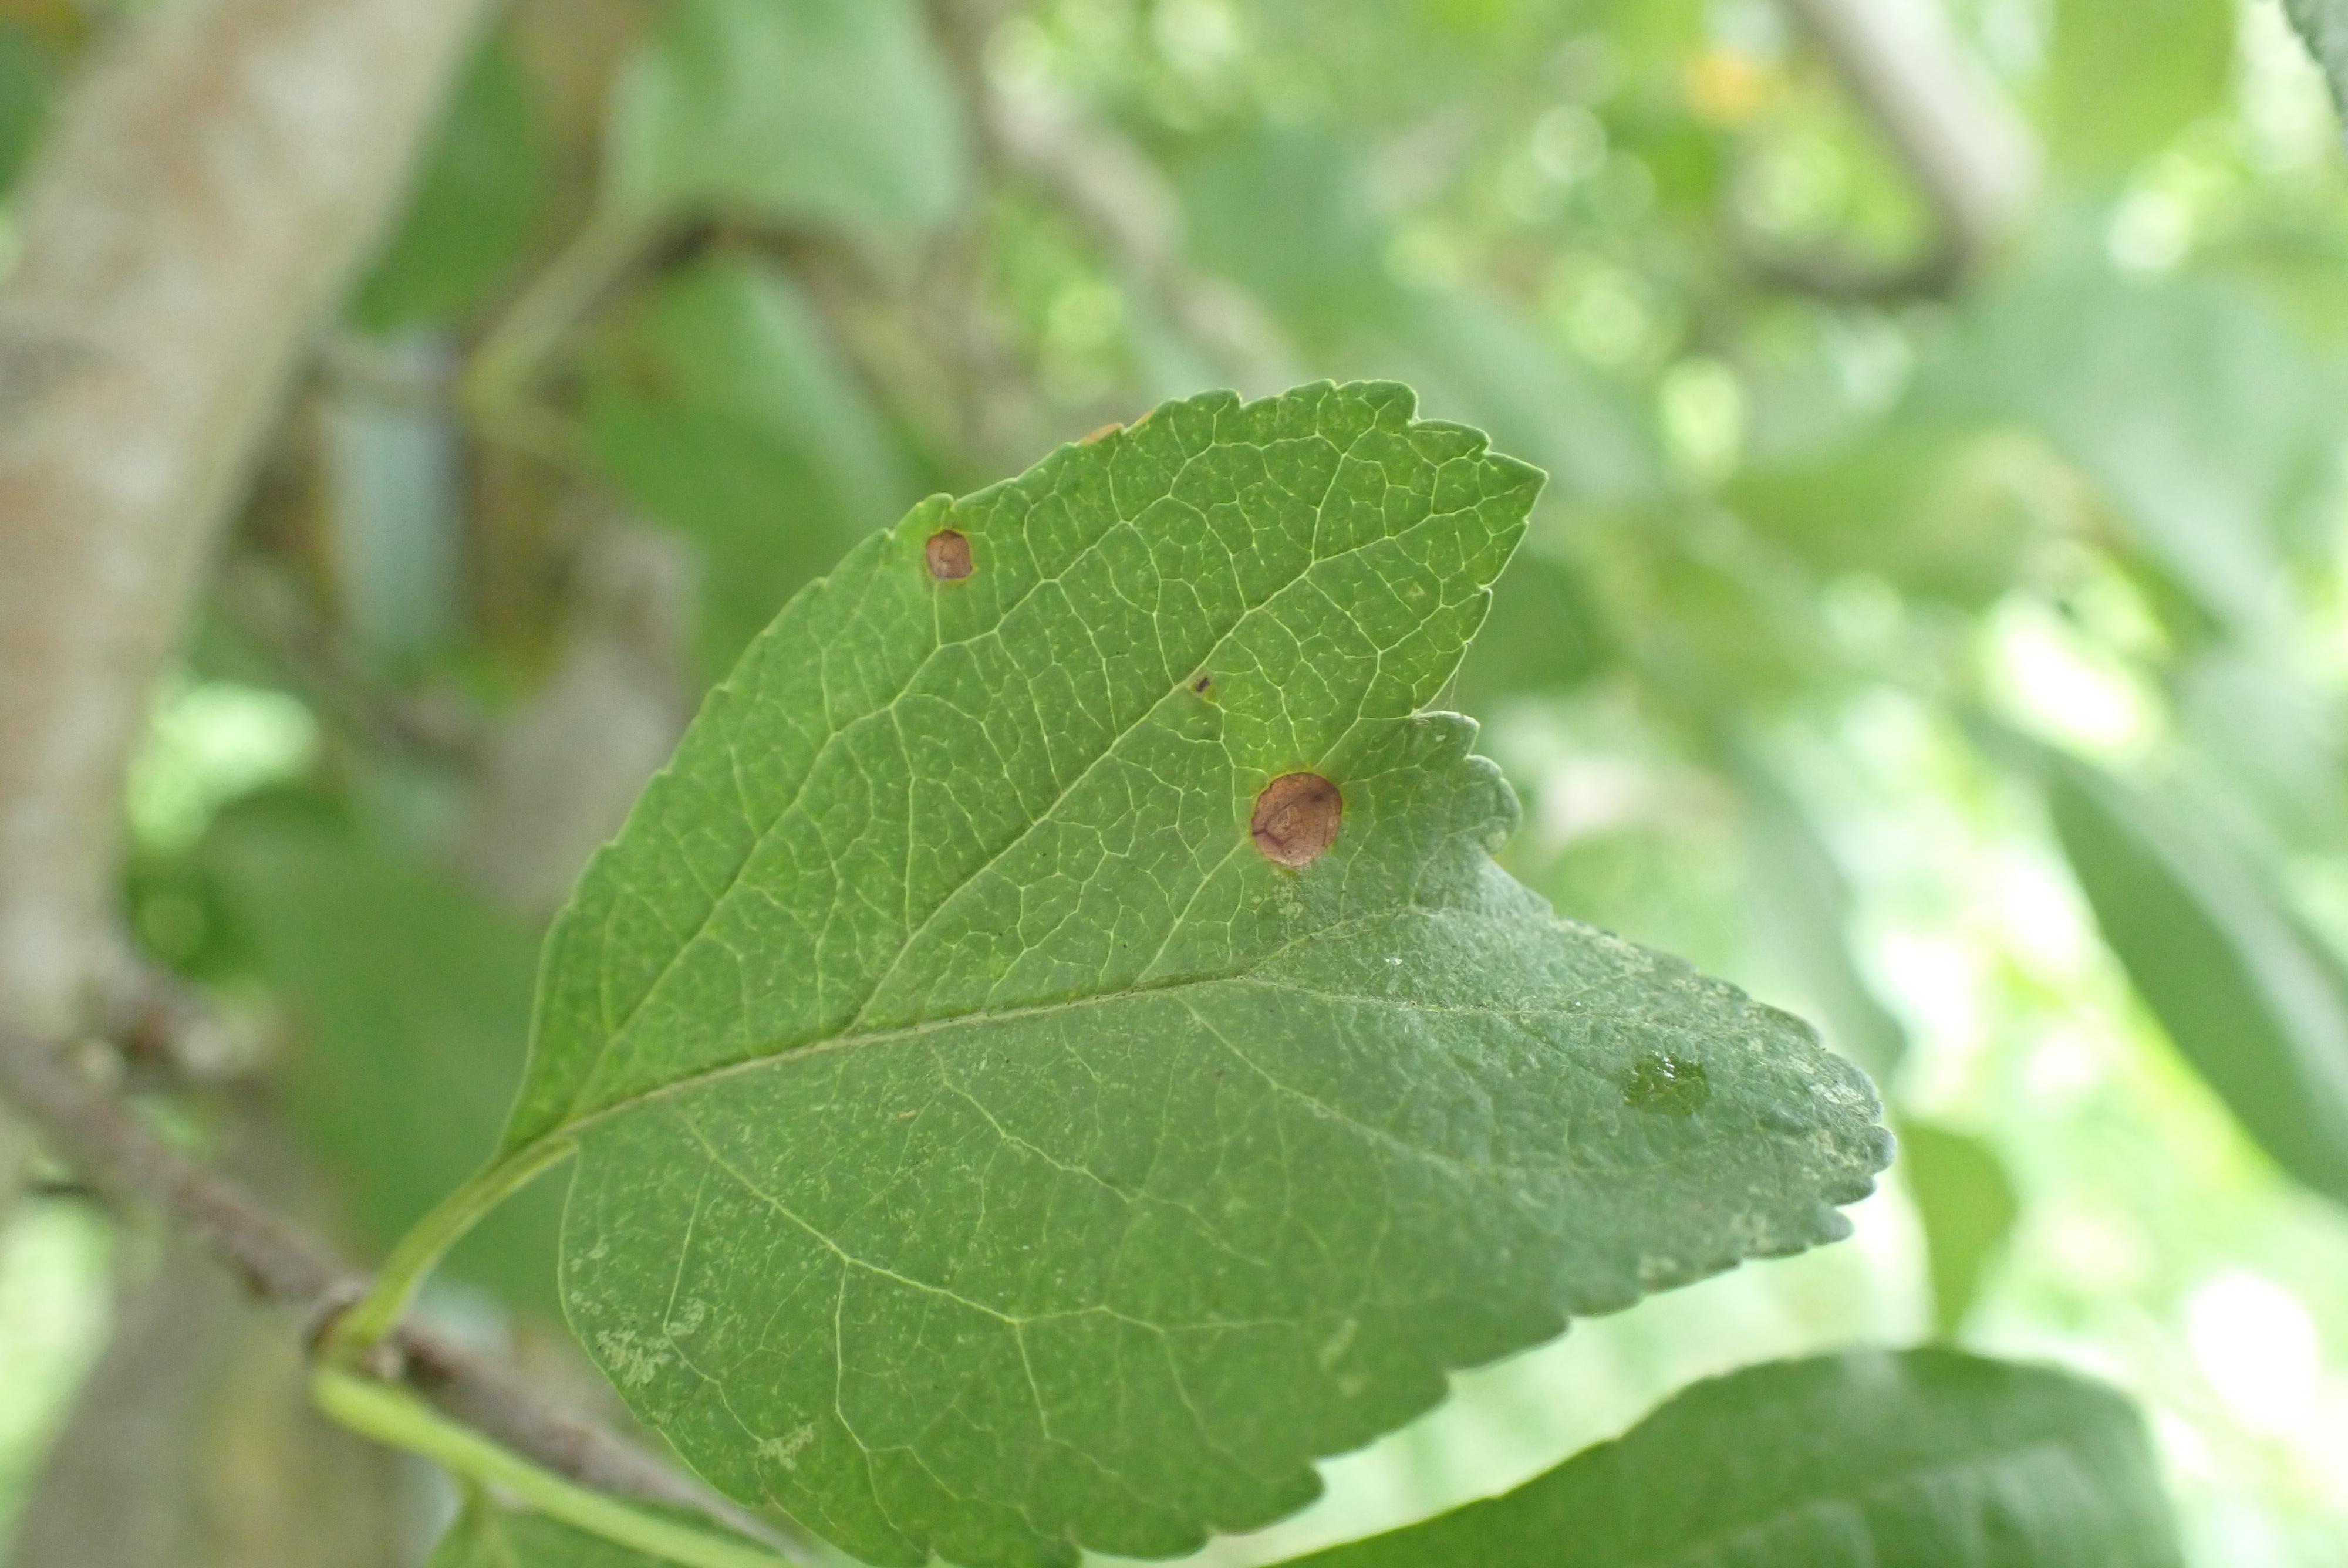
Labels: frog_eye_leaf_spot